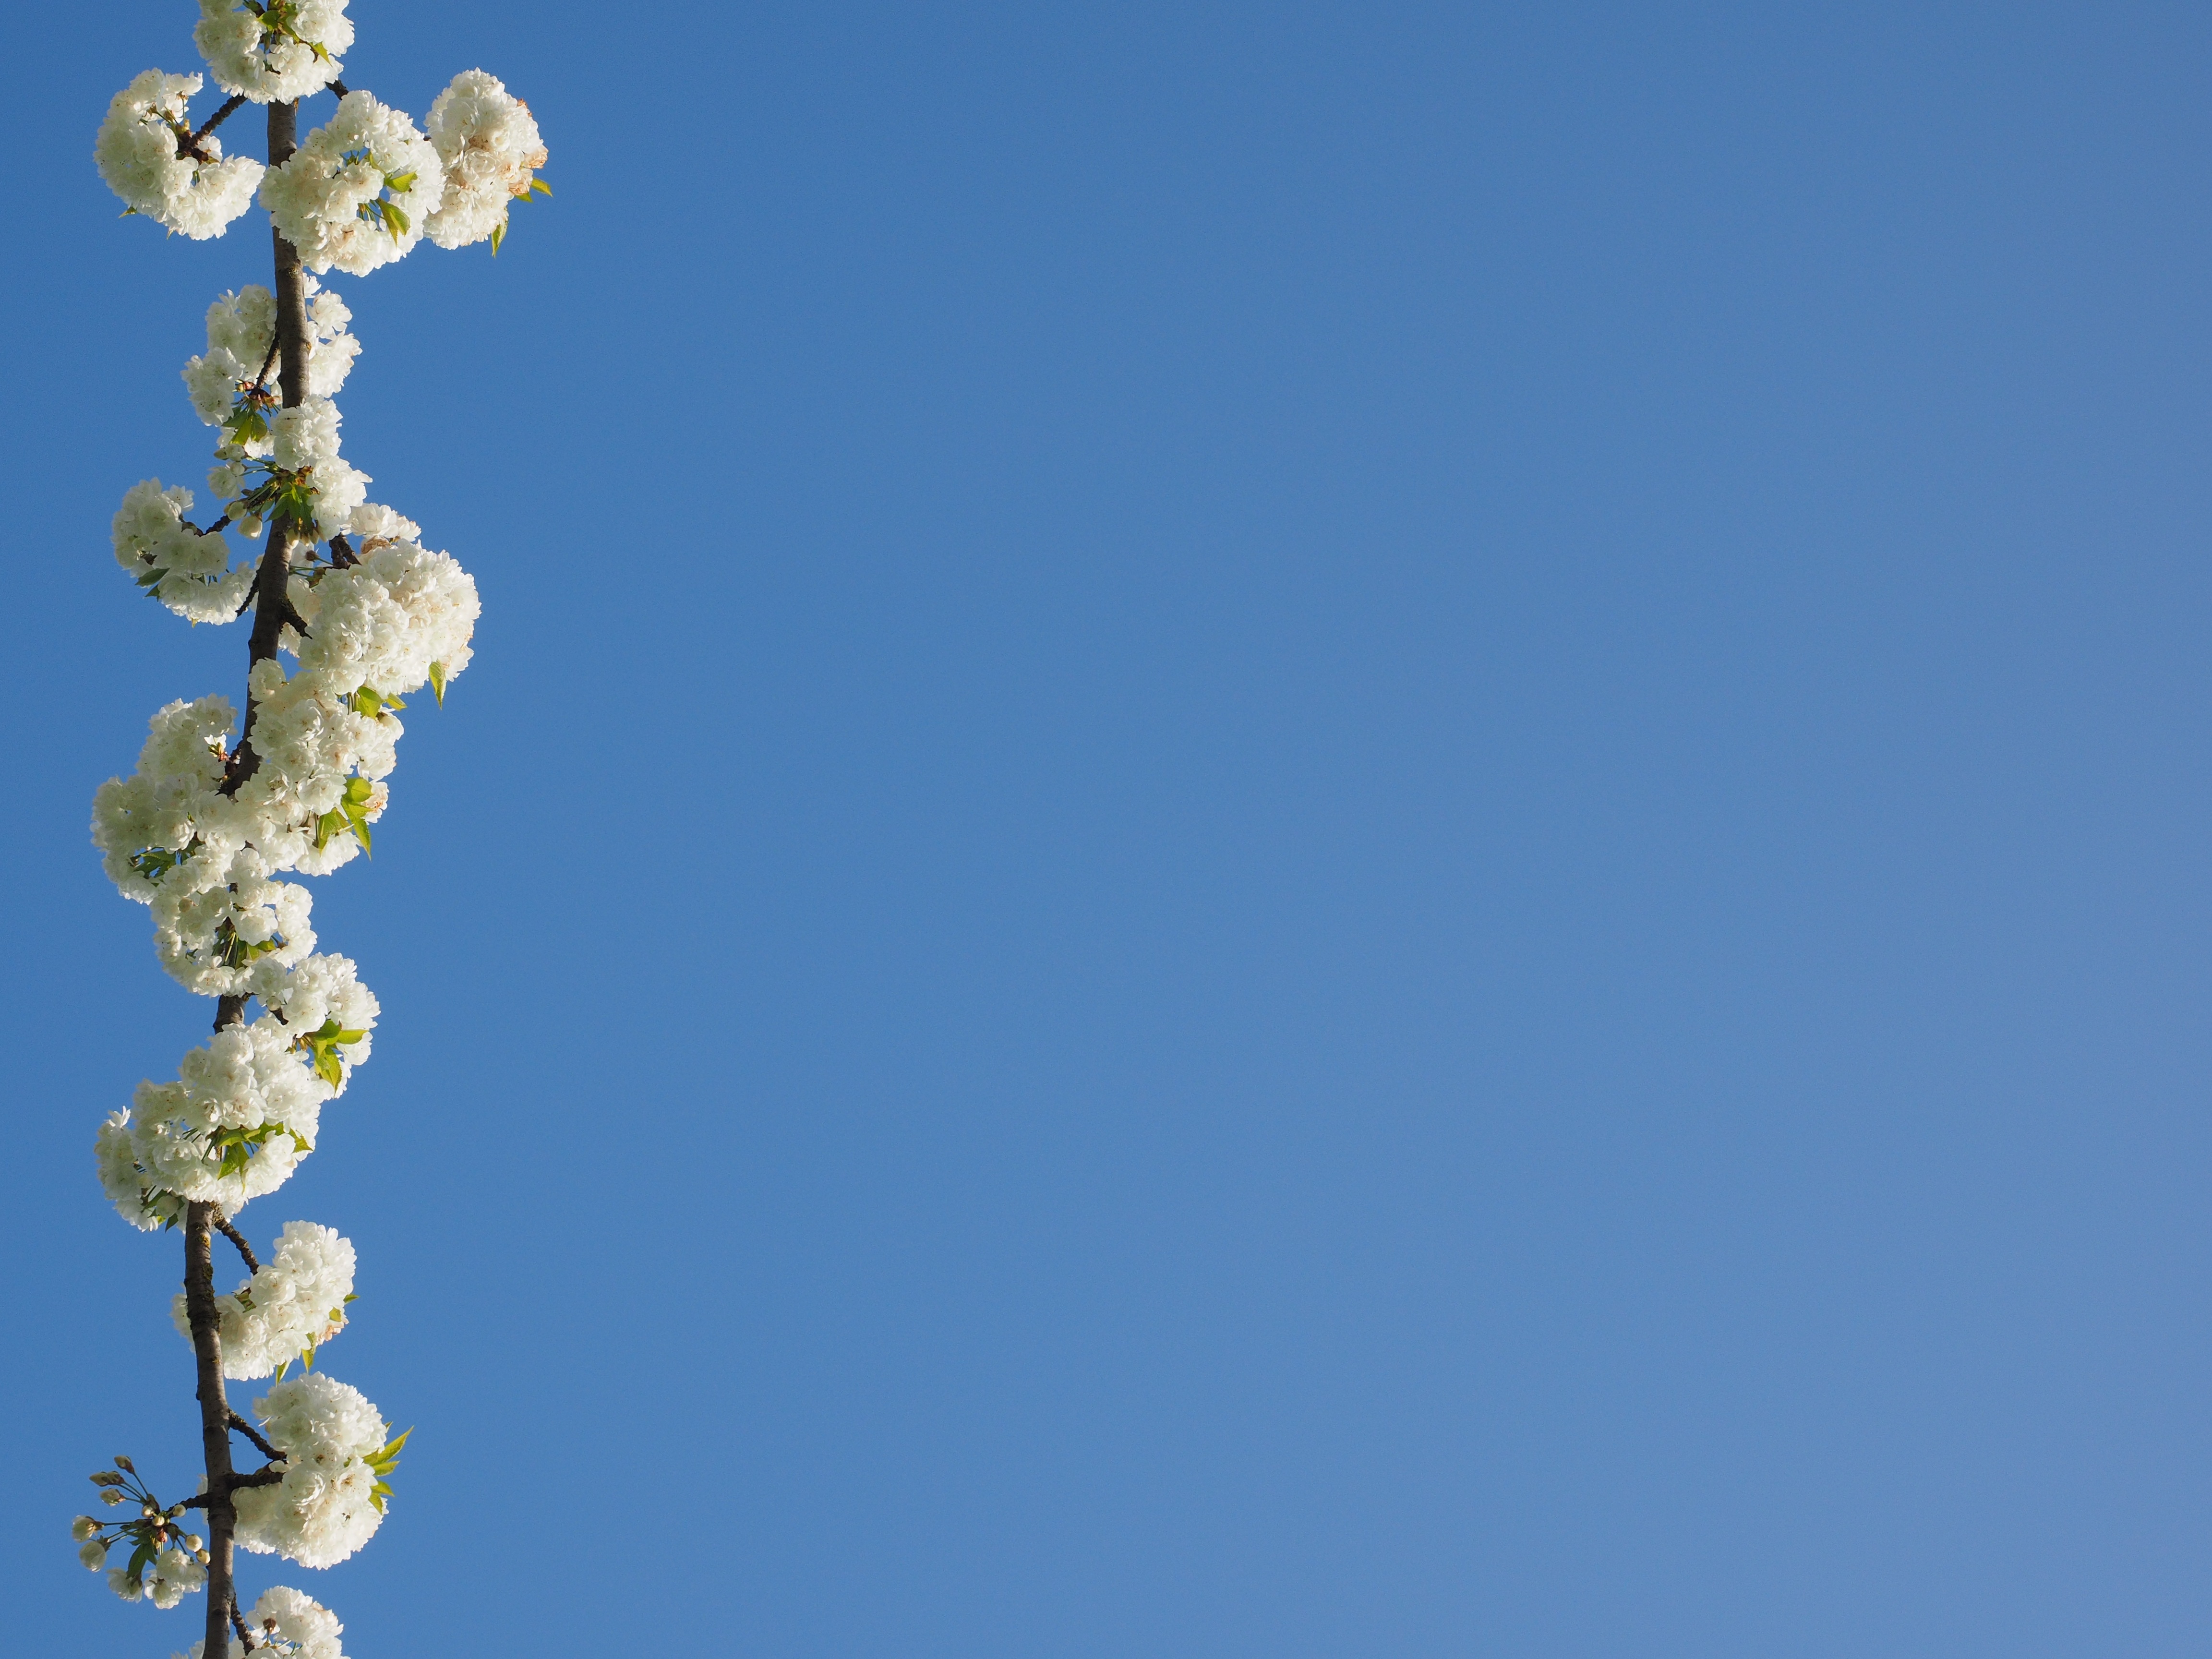
tree, branch, blossom, cloud, plant, sky, white, flower, bloom, spring, lush, blue, lighting, cherry blossom, cherry, white blossom, sunny day, bl tenmeer, flower tree, summer day, herrlich, overflowing, blossom branches